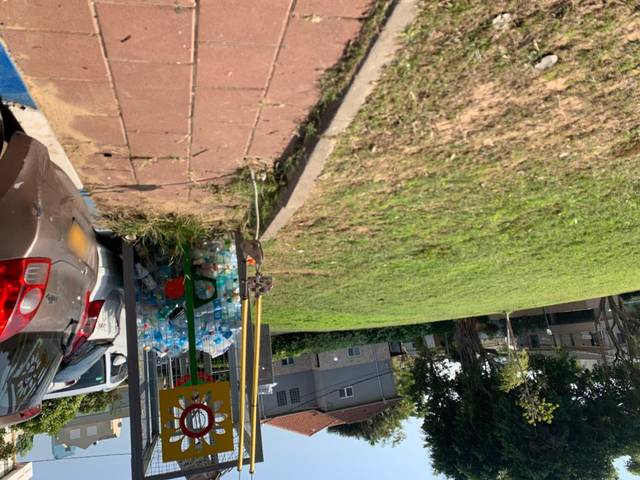
Region: Israel
Coordinates: 32.093, 34.811